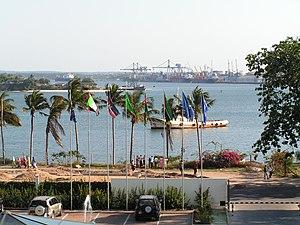
Dar es Salam, autrefois Mzizima, est la plus grande ville, le centre économique et l'ancienne capitale de la Tanzanie.